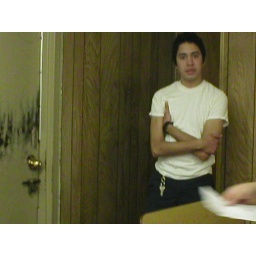
in the dog house